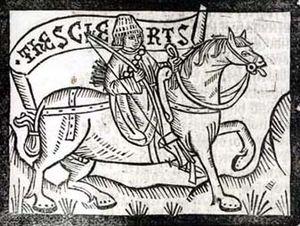
Le Conte de l'Universitaire d'Oxford est l'un des Contes de Canterbury de Geoffrey Chaucer. Il appartient au Fragment IV et précède le Conte du Marchand.